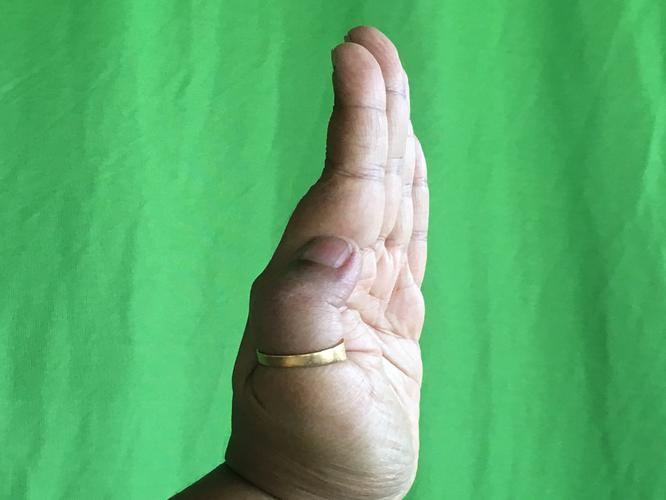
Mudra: Pathaka
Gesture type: single_hand